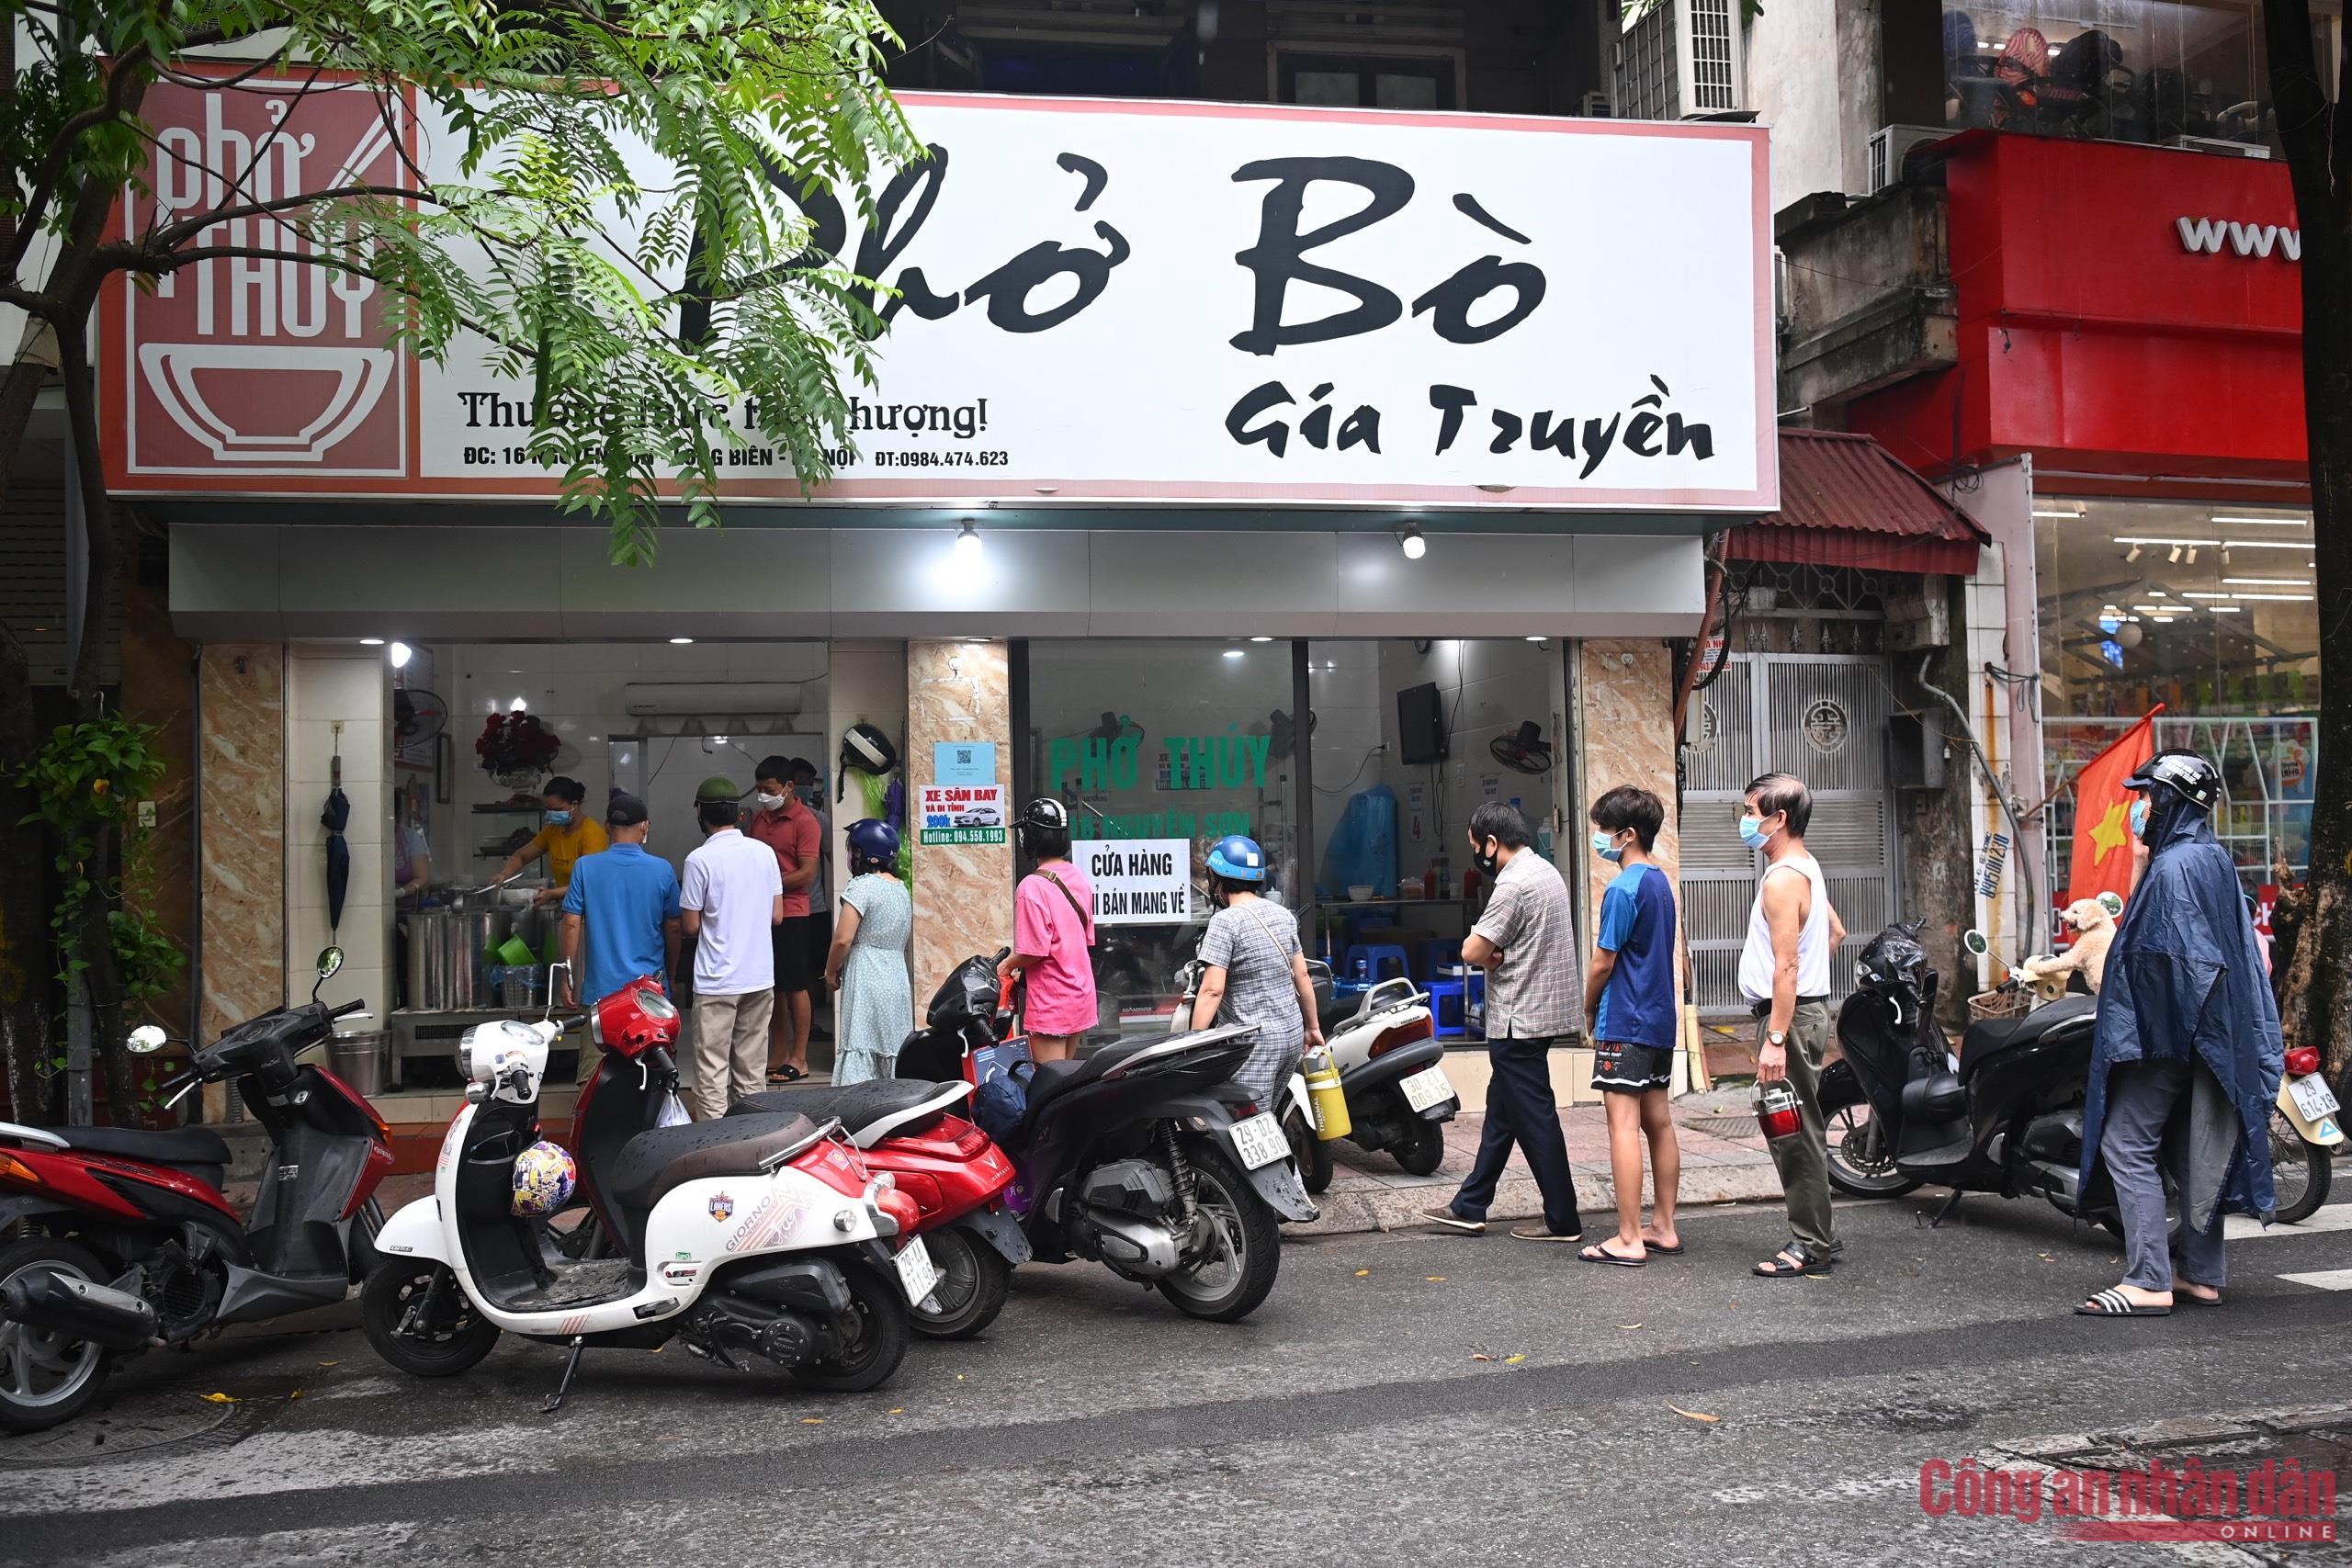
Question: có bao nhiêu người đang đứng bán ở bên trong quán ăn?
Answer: hai người